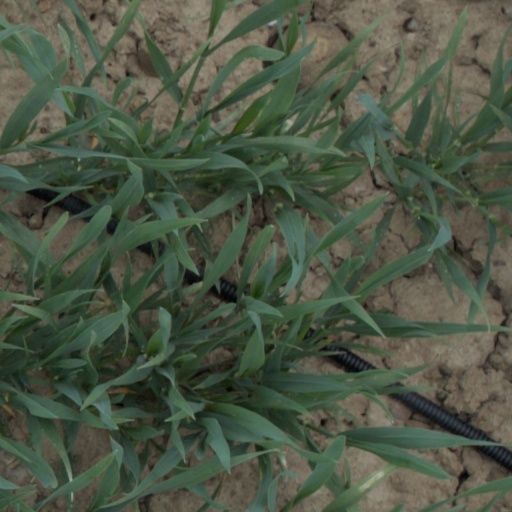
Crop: wheat